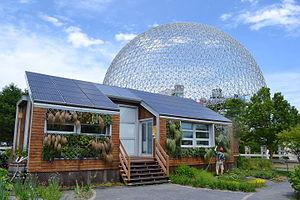
La maison solaire écoologique est située sur l'Île Sainte-Hélène, Montréal au Canada. La maison solaire a été conçue par des étudiants de l’Université McGill, de l’Université de Montréal et de l’École de technologie supérieure dans le cadre du concours international Solar Decathlon à Washington, D.C. La Maison solaire écoologique, Environnement Canada.
Un panneau solaire est un dispositif convertissant une partie du rayonnement solaire en énergie thermique ou électrique, grâce à des capteurs solaires thermiques ou photovoltaïques respectivement.